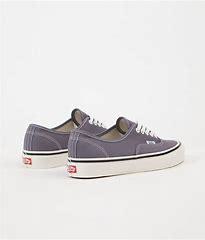
Brand: Vans
Model: Anaheim Factory Authentic 44 DX